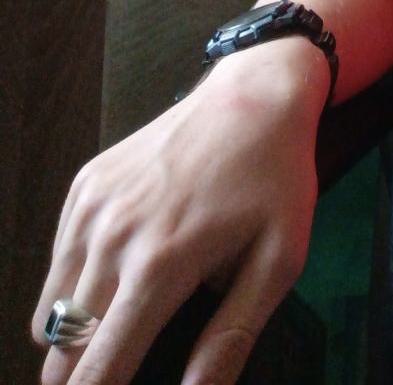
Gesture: no_gesture